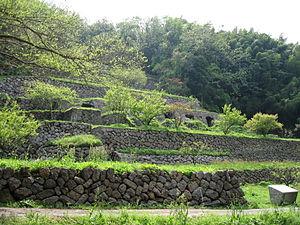
Hayashi Narinaga est un samouraï durant la période Sengoku de l'histoire du Japon, obligé du clan Mōri et koku-jin-ryōshu du sud de la province de Bingo. Il occupe de nombreux postes dont karō au service de Mōri Motonari et de son père, Mōri Mototoshi, au cours de missions diplomatiques en compagnie de Toyotomi Hideyoshi. Narinaga est bugyō sous Mōri Terumoto. Il reçoit de Hideyoshi le rang de Hizen-no-kami. Il sert comme diplomate entre les Mōri et Hideyoshi. Il se voit plus tard attribuer le 5ᵉ rang de cour inférieur, degré junior jugoi. Le caractère nari vient de son seigneur Mōri Motonari et naga de son père Kikuchi Takenaga. Narinaga est l'un des rares qui ont traversé toute la période Sengoku.
Iwami Ginzan est le site d'une ancienne mine d'argent dans la ville de Ōda de la préfecture de Shimane au Japon. La mine a été en service du XVIᵉ au XIXᵉ siècles. À son apogée au début du XVIIᵉ siècle, sa production annuelle a compté pour un tiers de la production mondiale.